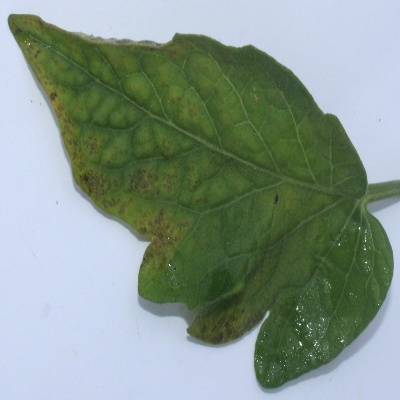
Crop: Tomato
Condition: septoria leaf spot